El Badi Palace

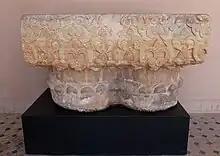
A double capital from some of the columns of the palace, carved in marble

Each side of this rectangular courtyard had a large pavilion with a grand and ornate cupola ("qubba"), around which were other cupolas and structures. The two largest pavilions faced each other at the eastern and western ends of the courtyard. This arrangement of pavilions appears to be an evolution of the layout seen in the Court of the Lions in the Alhambra, but on a grander scale.